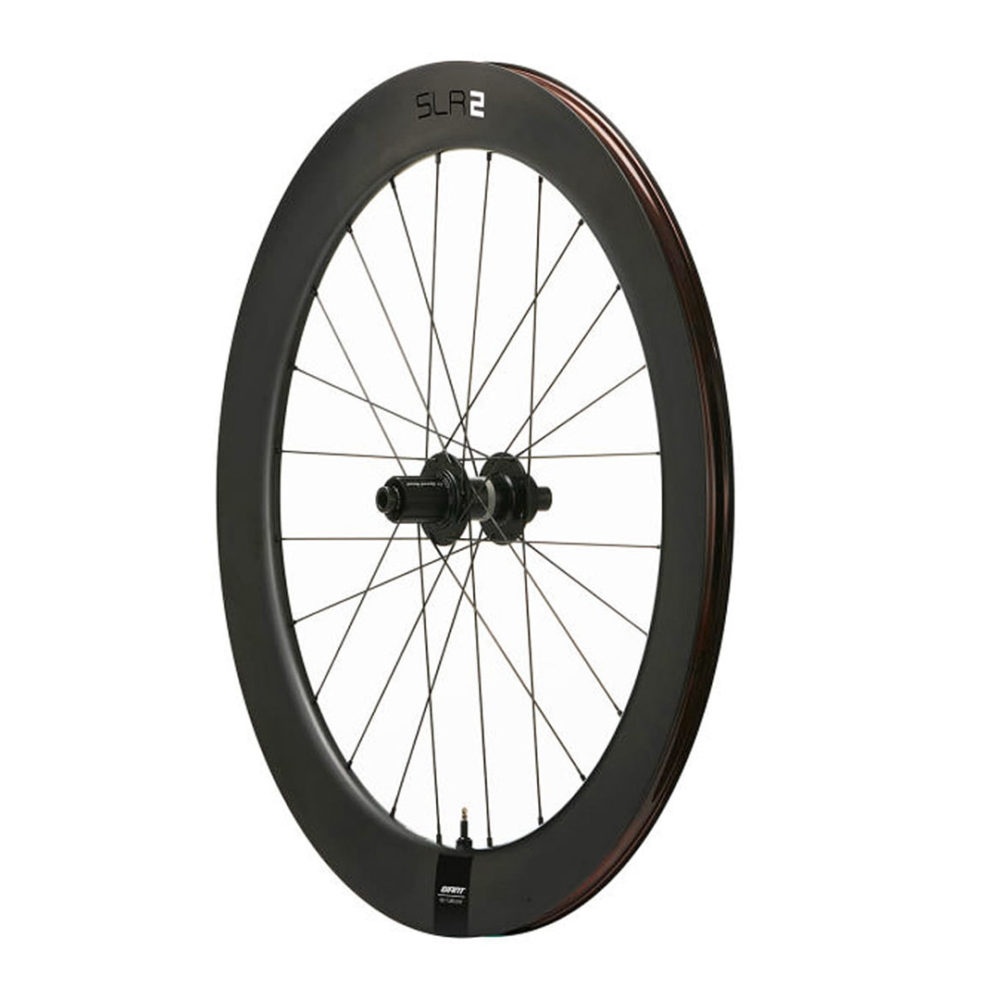
GIANT SLR 2 65 DB HOOKLESS 公路碟剎後輪組-SHIMANO / GIANT SLR 2 65 DB HOOKLESS REAR DISC BRAKE WHEEL SET-SHIMANO
Details The SLR 2 65 Disc WheelSystems are lightweight carbon aero wheels that come at a refreshingly accessible price. Featuring a 65mm-deep aero rim profile and a contemporary inner width of 22.4mm, the SLR 2 65 boasts reduced aerodynamic loss and offers improved support for today’s higher volume tires. With hookless rim design and optimized carbon layup to ensure a robust structure at minimal weight, the SLR 2 65 and SLR 2 65 Disc offer lightweight aero efficiency to all riders. – Hookless rim design enhances overall durability and offers a wider inner rim width without adding weight – Optimized carbon layup features high tensile strength carbon fiber placed at the most crucial points to provide stiff and lightweight wheels – 65mm deep hookless aero rim profile with a 22.4mm inner width offers better support for today’s higher volume road tires and minimizes aerodynamic loss Specs Rim Carbon Hookless Clincher Brake Compatibility Center Lock Disc Cassette Compatibility Shimano HG Axle 142×12 Thru Axle Hub Giant Alloy, Pawl Driver (3 pawl 30T), Center Lock Spokes SAPIM Sprint Spoke Count 24 Nipples Alloy Inner Rim Width 22.4mm Outer Rim Width 26mm Rim Depth 65mm Valve Type Presta
Brand: Giant
Category: Sporting Goods > Outdoor Recreation > Cycling > Bicycle Parts > Bicycle Wheels > Bicycle Wheel Sets